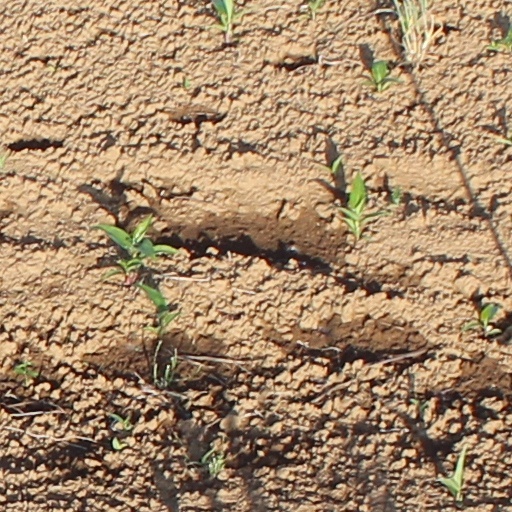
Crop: wheat